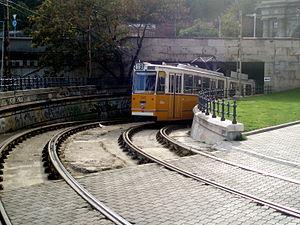
La ligne 19 du tramway de Budapest circule entre Bécsi út / Vörösvári út et Kelenföld vasútállomás. Cette ligne dessert le centre-ville de Budapest, traversant du côté de Buda les quartiers d'Óbuda hegyvidéke, Újlak, Víziváros, Tabán, Szentimreváros et Kelenföld.